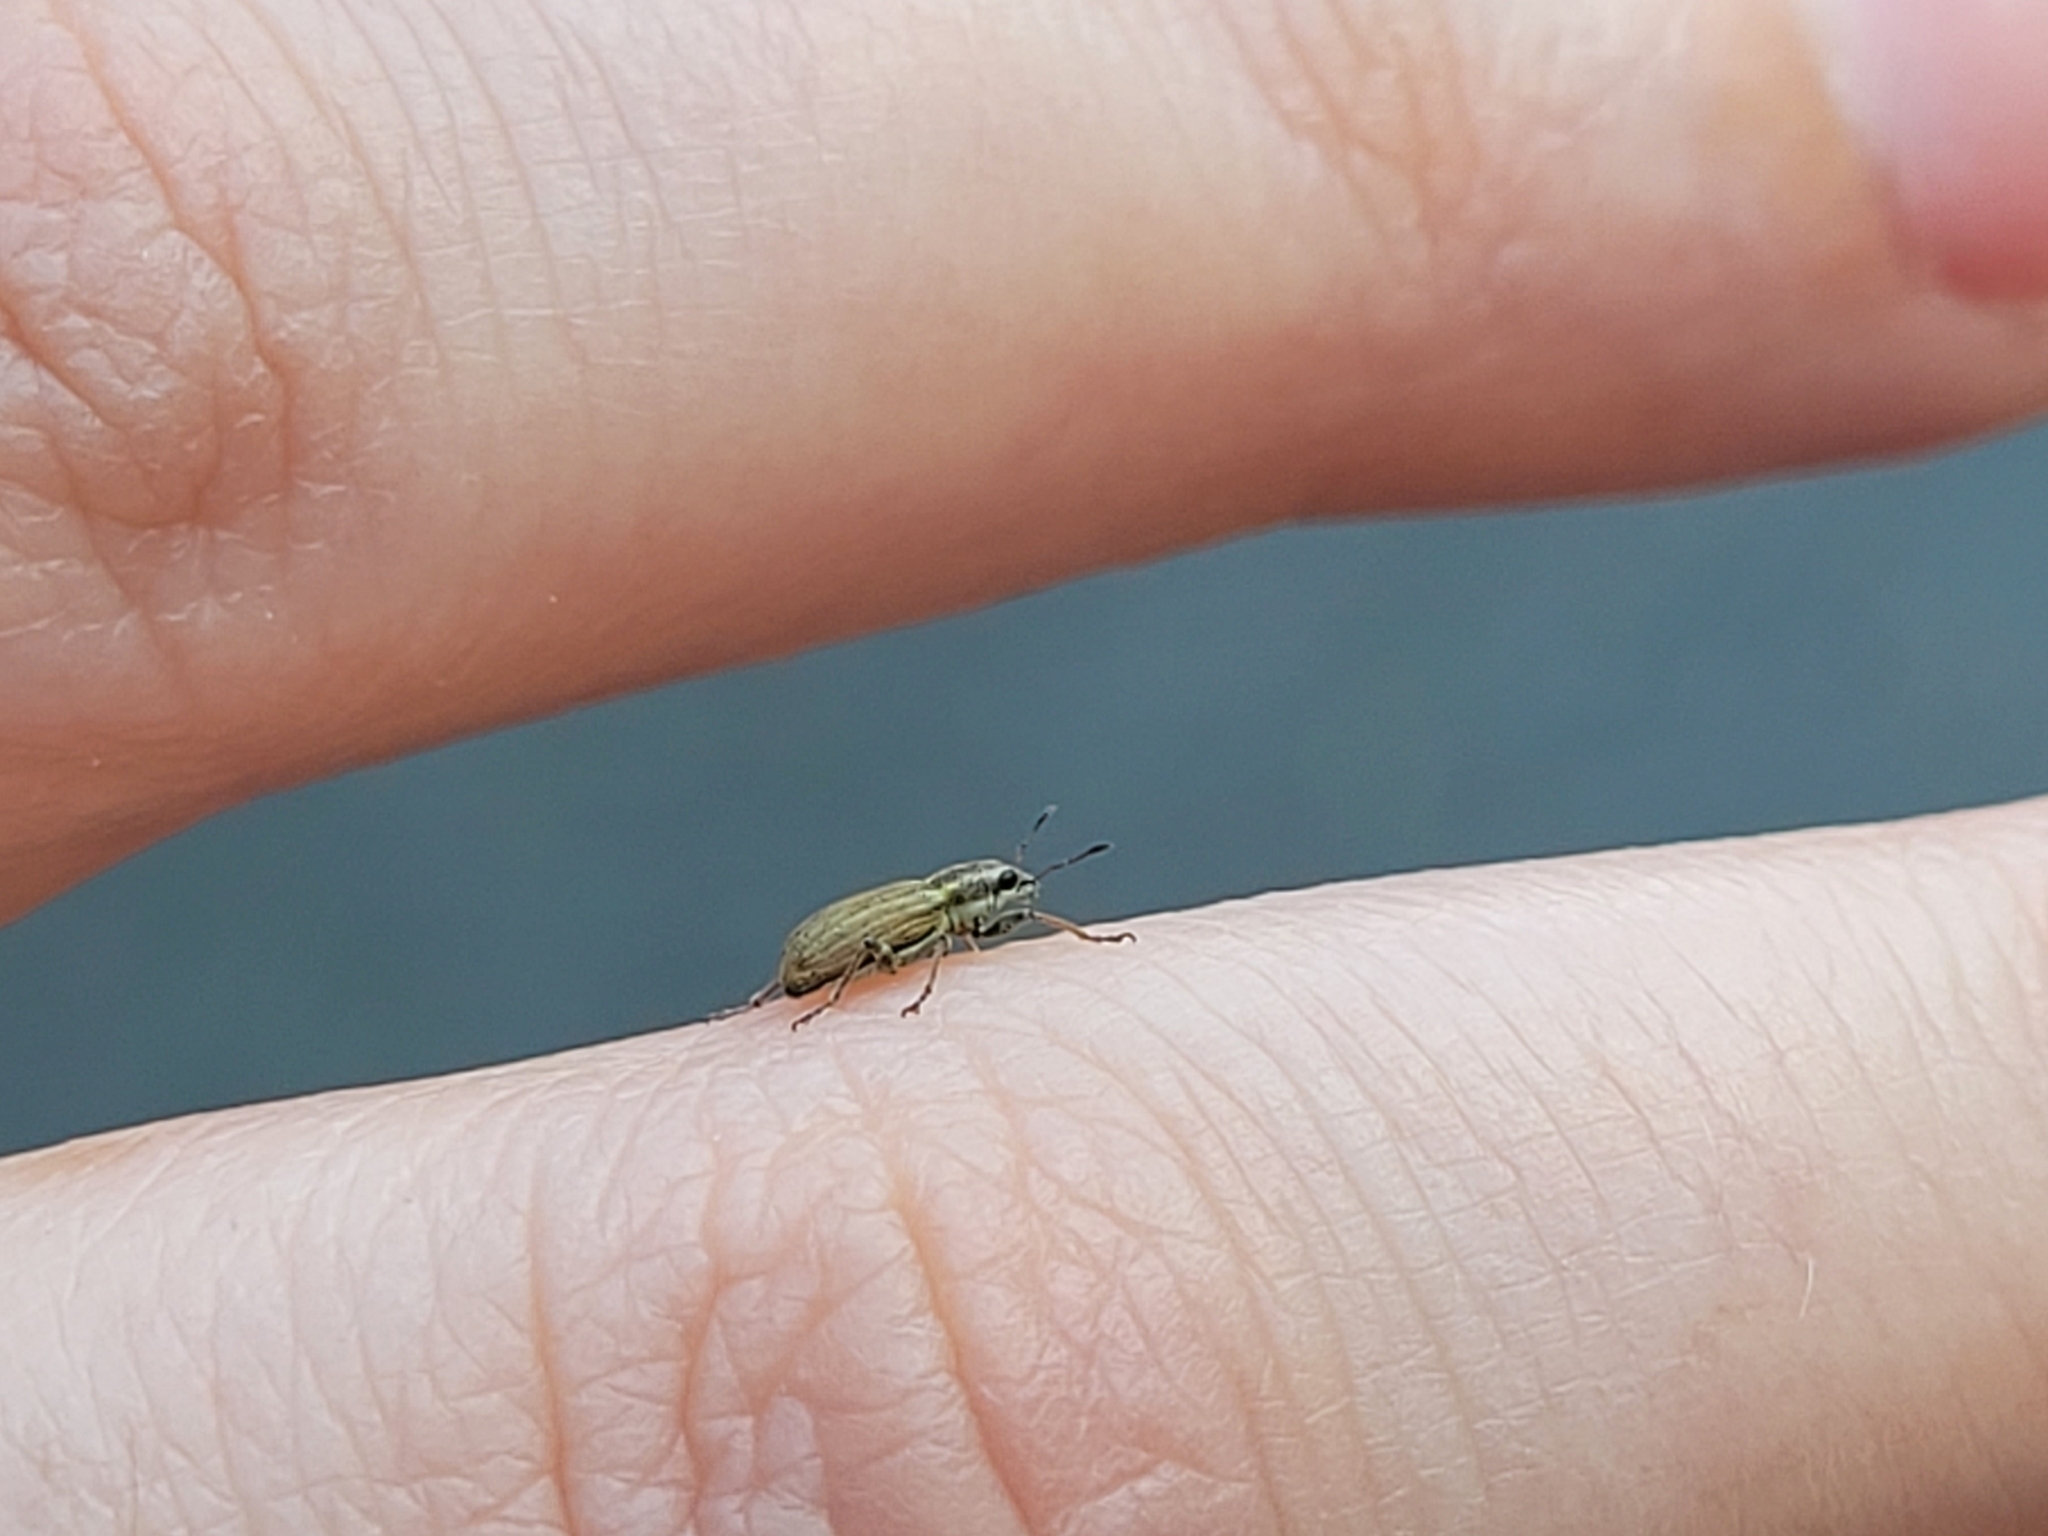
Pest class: pea_leaf_weevil